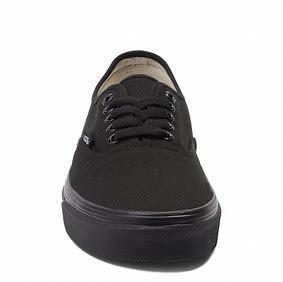
Brand: Vans
Model: Authentic Skate